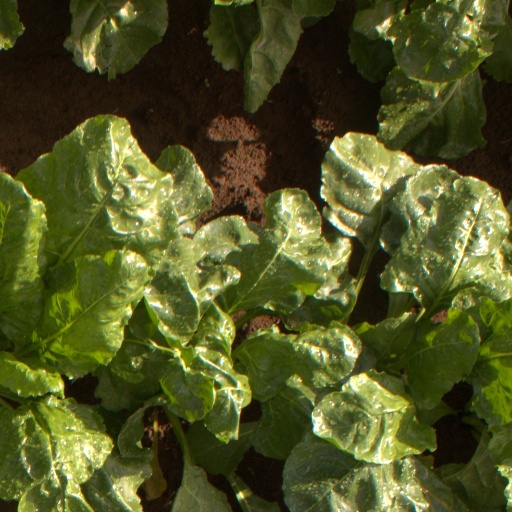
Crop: sugar beet